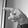
ASL letter: P